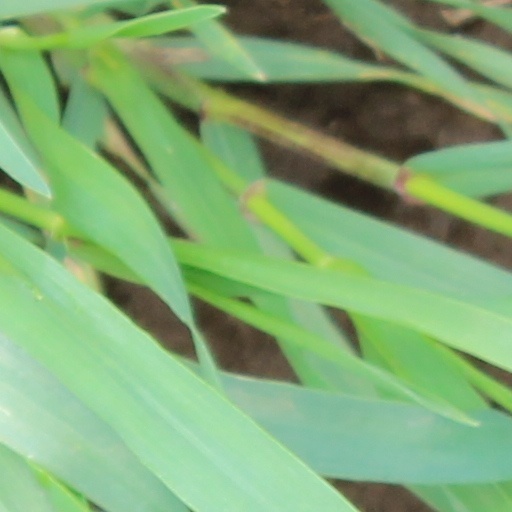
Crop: wheat